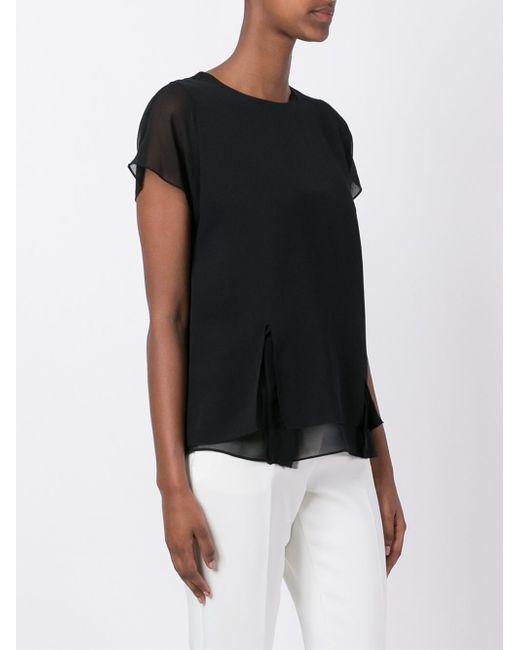
schwarzes Hemd mit Schleier und weißer Hose